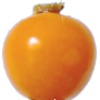
Label: Physalis 1